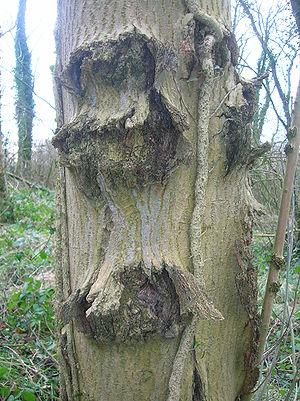
En pathologie végétale et plus particulièrement en pathologie forestière, un chancre est une lésion nécrosée du tissu ligneux externe d'une plante causée généralement par une attaque bactérienne ou de champignons. Ces parasites corticoles de faiblesse envahissent l'écorce et le cambium des plantes ligneuses vivantes pour, petit à petit, les détruire.